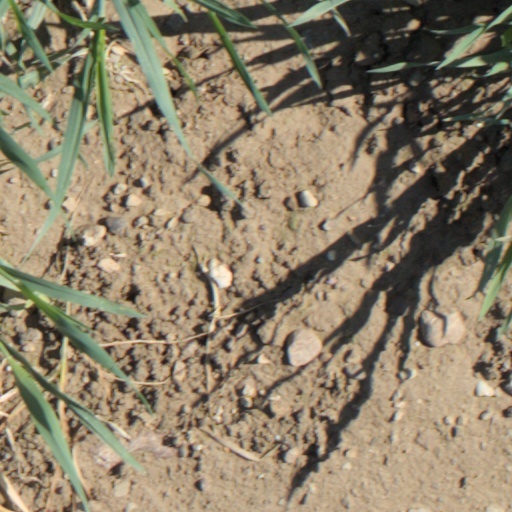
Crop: wheat